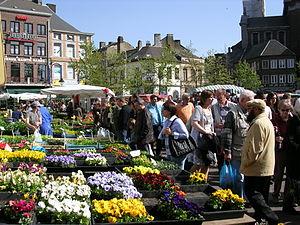
Charleroi (Belgique) - Place Charles II le jour du marché (dimanche)
Charleroi est une ville francophone de Belgique, située en Région wallonne, province de Hainaut, sur la Sambre. C'est le chef-lieu de l'arrondissement administratif de Charleroi englobant 14 communes sur une superficie totale de 554,55 km².